Jurriaan Andriessen (artist)

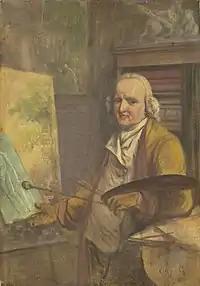
Self-portrait (after 1800); Rijksmuseum Amsterdam

Jurriaan Andriessen (12 July 1742 – 31 July 1819) was a Dutch decorative painter and graphic artist.